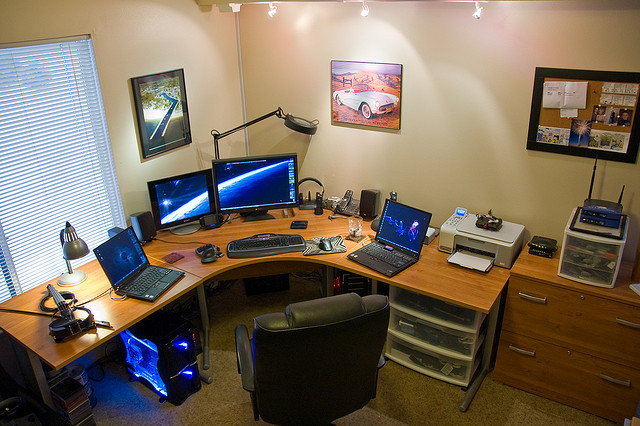
user: Given an image and a question. Answer the question in a short answer. Question: Why would we suspect this office belongs to a vintage car enthusiast? Short Answer:
assistant: picture